Científico

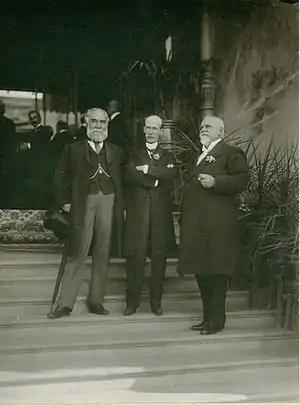
Antonio V. Hernández Benavides and Pablo Macedo Saravia, founders of the Banco Central Mexicano (Mexican Central Bank) with Justo Sierra, minister for Education

The (from Spanish: "scientists" or "those scientifically oriented") were a circle of technocratic advisors to President of Mexico Porfirio Díaz.